Pleyben Parish close

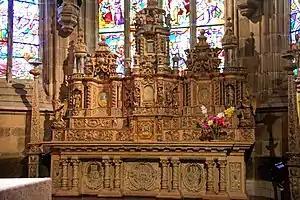
The master altar at Pleben

This has an altarpiece dating to 1667–1668 and a two-tiered tabernacle. The work is carved from oak and includes depictions of Jesus Christ, Saint Peter and Saint Paul and the four evangelists. Also depicted are Saint Germain and John the Baptist.